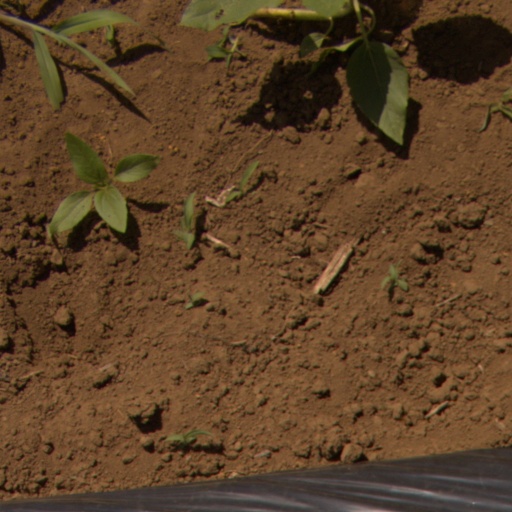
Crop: Jerusalem artichoke